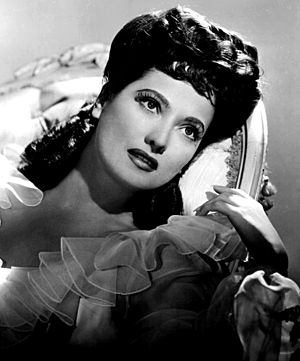
Merle Oberon
Merle Oberon var en indisk-født britisk skuespiller.